Haigh Hall Miniature Railway

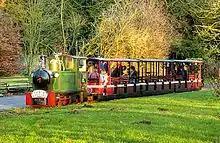
Santa Special on the Miniature Railway

Haigh Hall Miniature Railway (HHMR) is a gauge miniature railway, situated in the grounds of Haigh Country Park in Haigh, Greater Manchester, England.